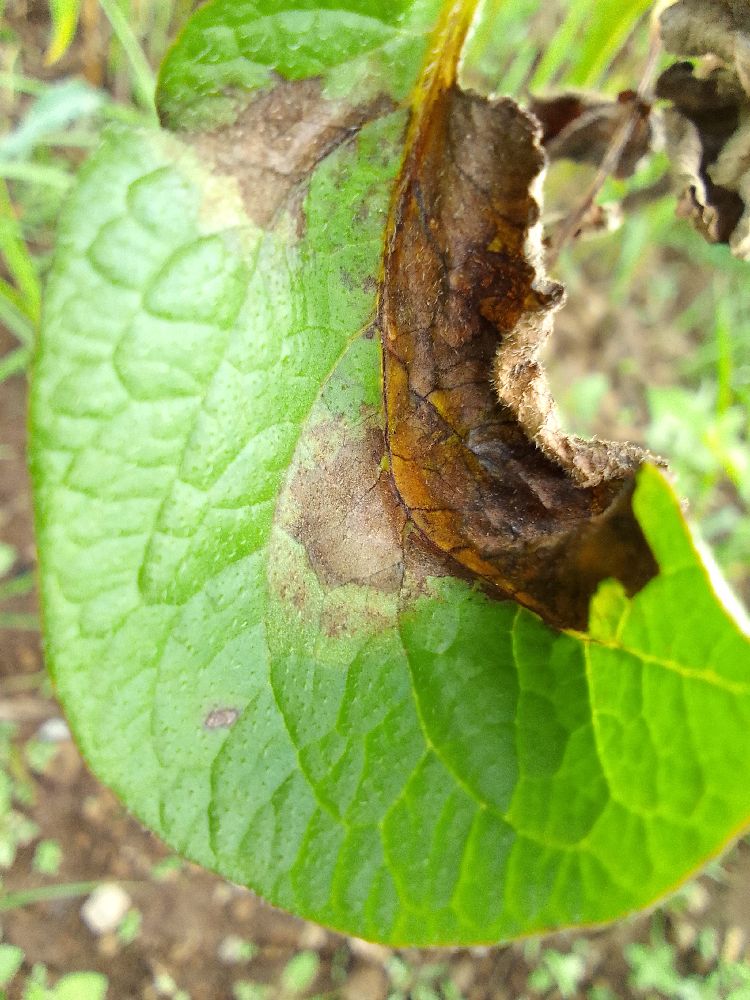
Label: Late blight